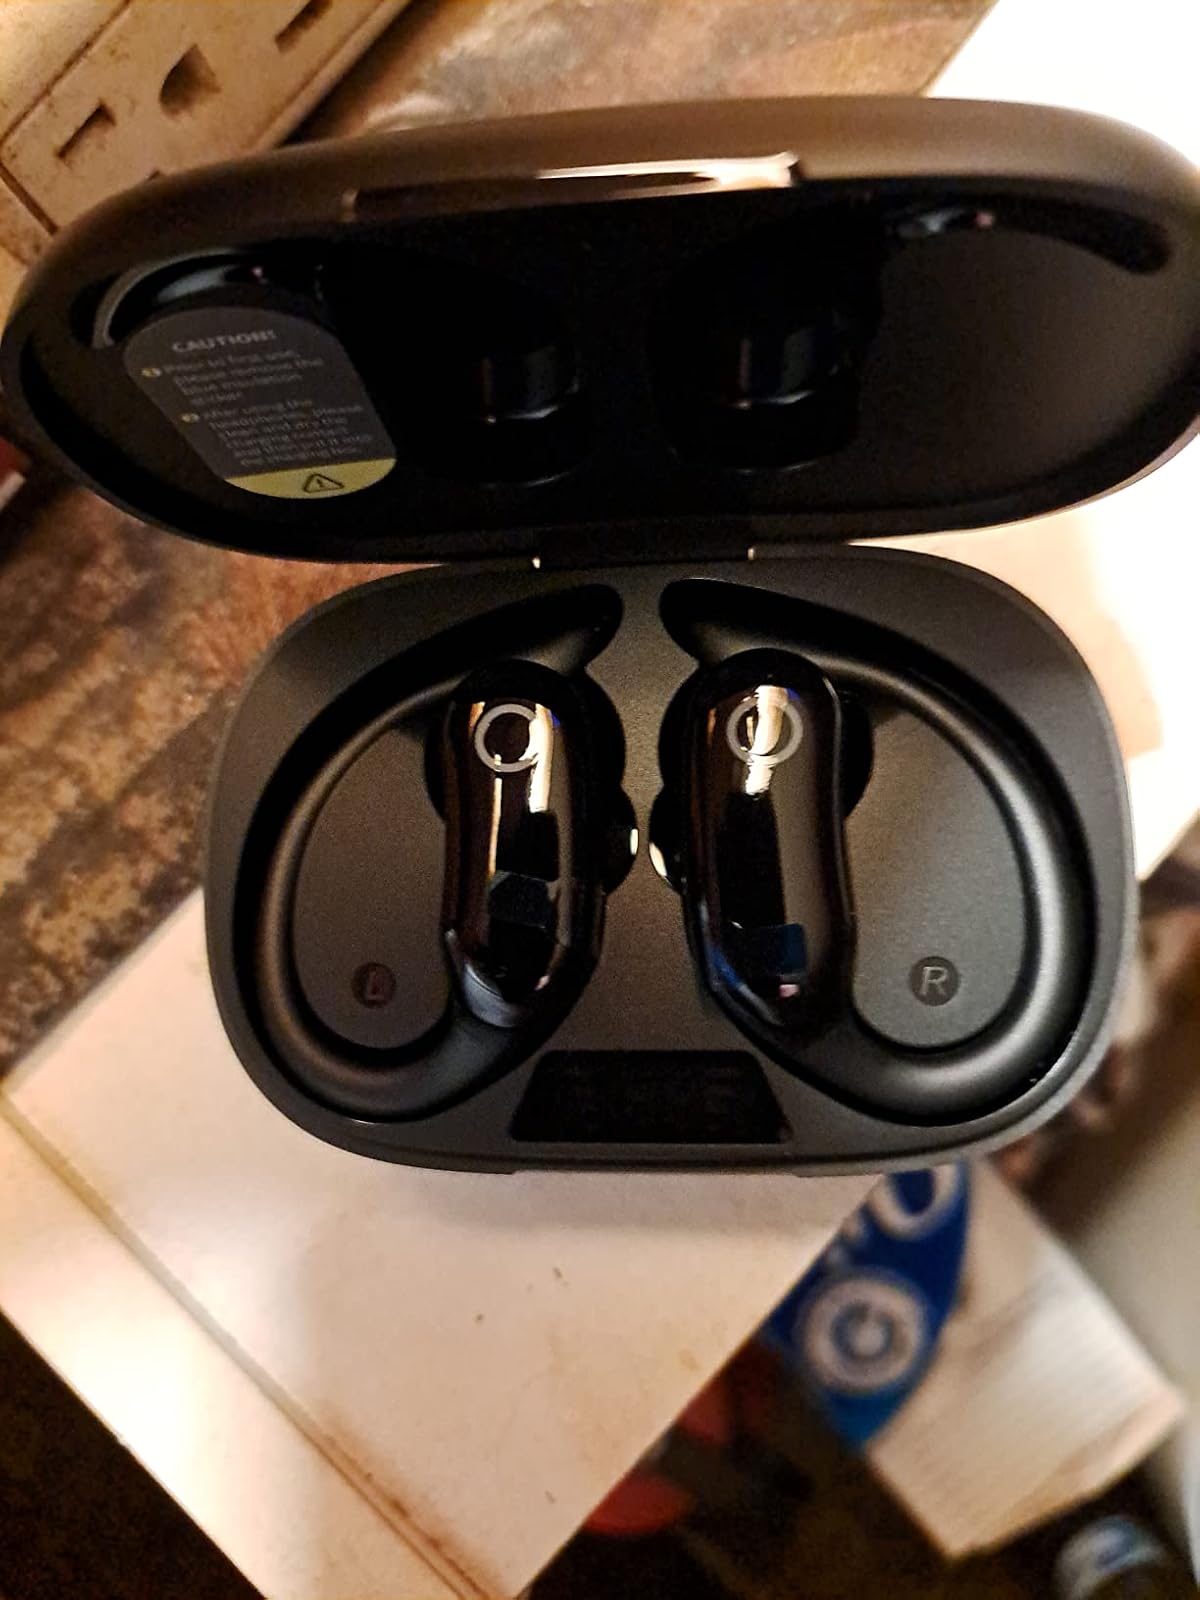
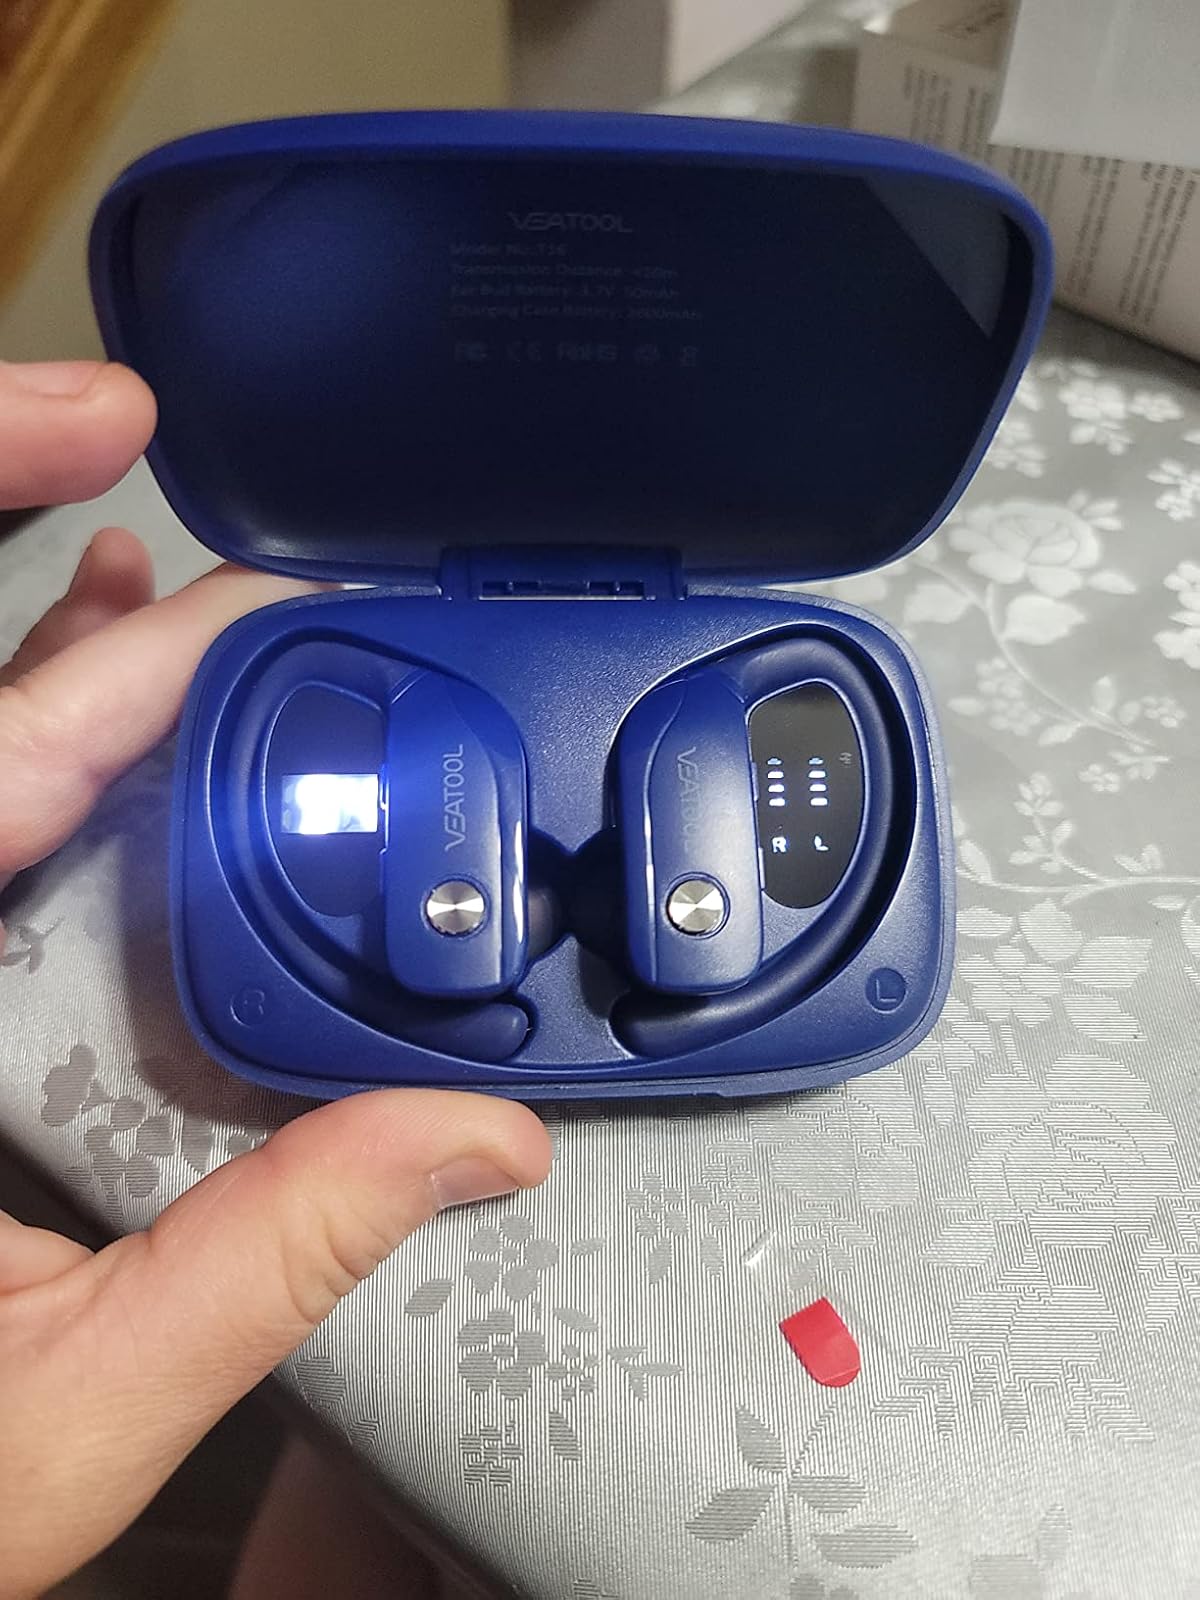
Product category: earbuds
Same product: no